9:30 Club

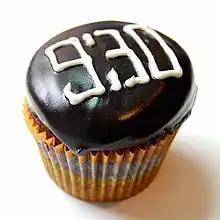
9:30 Cupcake

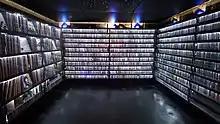
The Hall of Records

Prior to its reopening, the club owners organized a "christening" show for media and friends featuring the Fleshtones and Too Much Joy. On January 5, 1996, the new 9:30 Club opened to the public with a show that included the Smashing Pumpkins.